Round Lake (Alger and Delta Counties, Michigan)

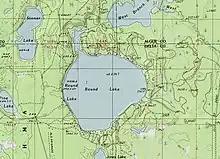
A topographic map of the area

Round Lake is a lake that is located mostly in Delta County, Michigan with a little portion in Alger county in the Hiawatha National Forest. Other nearby lakes include Lake Stella, Stoner Lake, West Branch Lake, Hugaboom Lake, Blue Lake, Ironjaw Lake, Ostrander Lake, Corner-Straits Chain and Toms Lake.